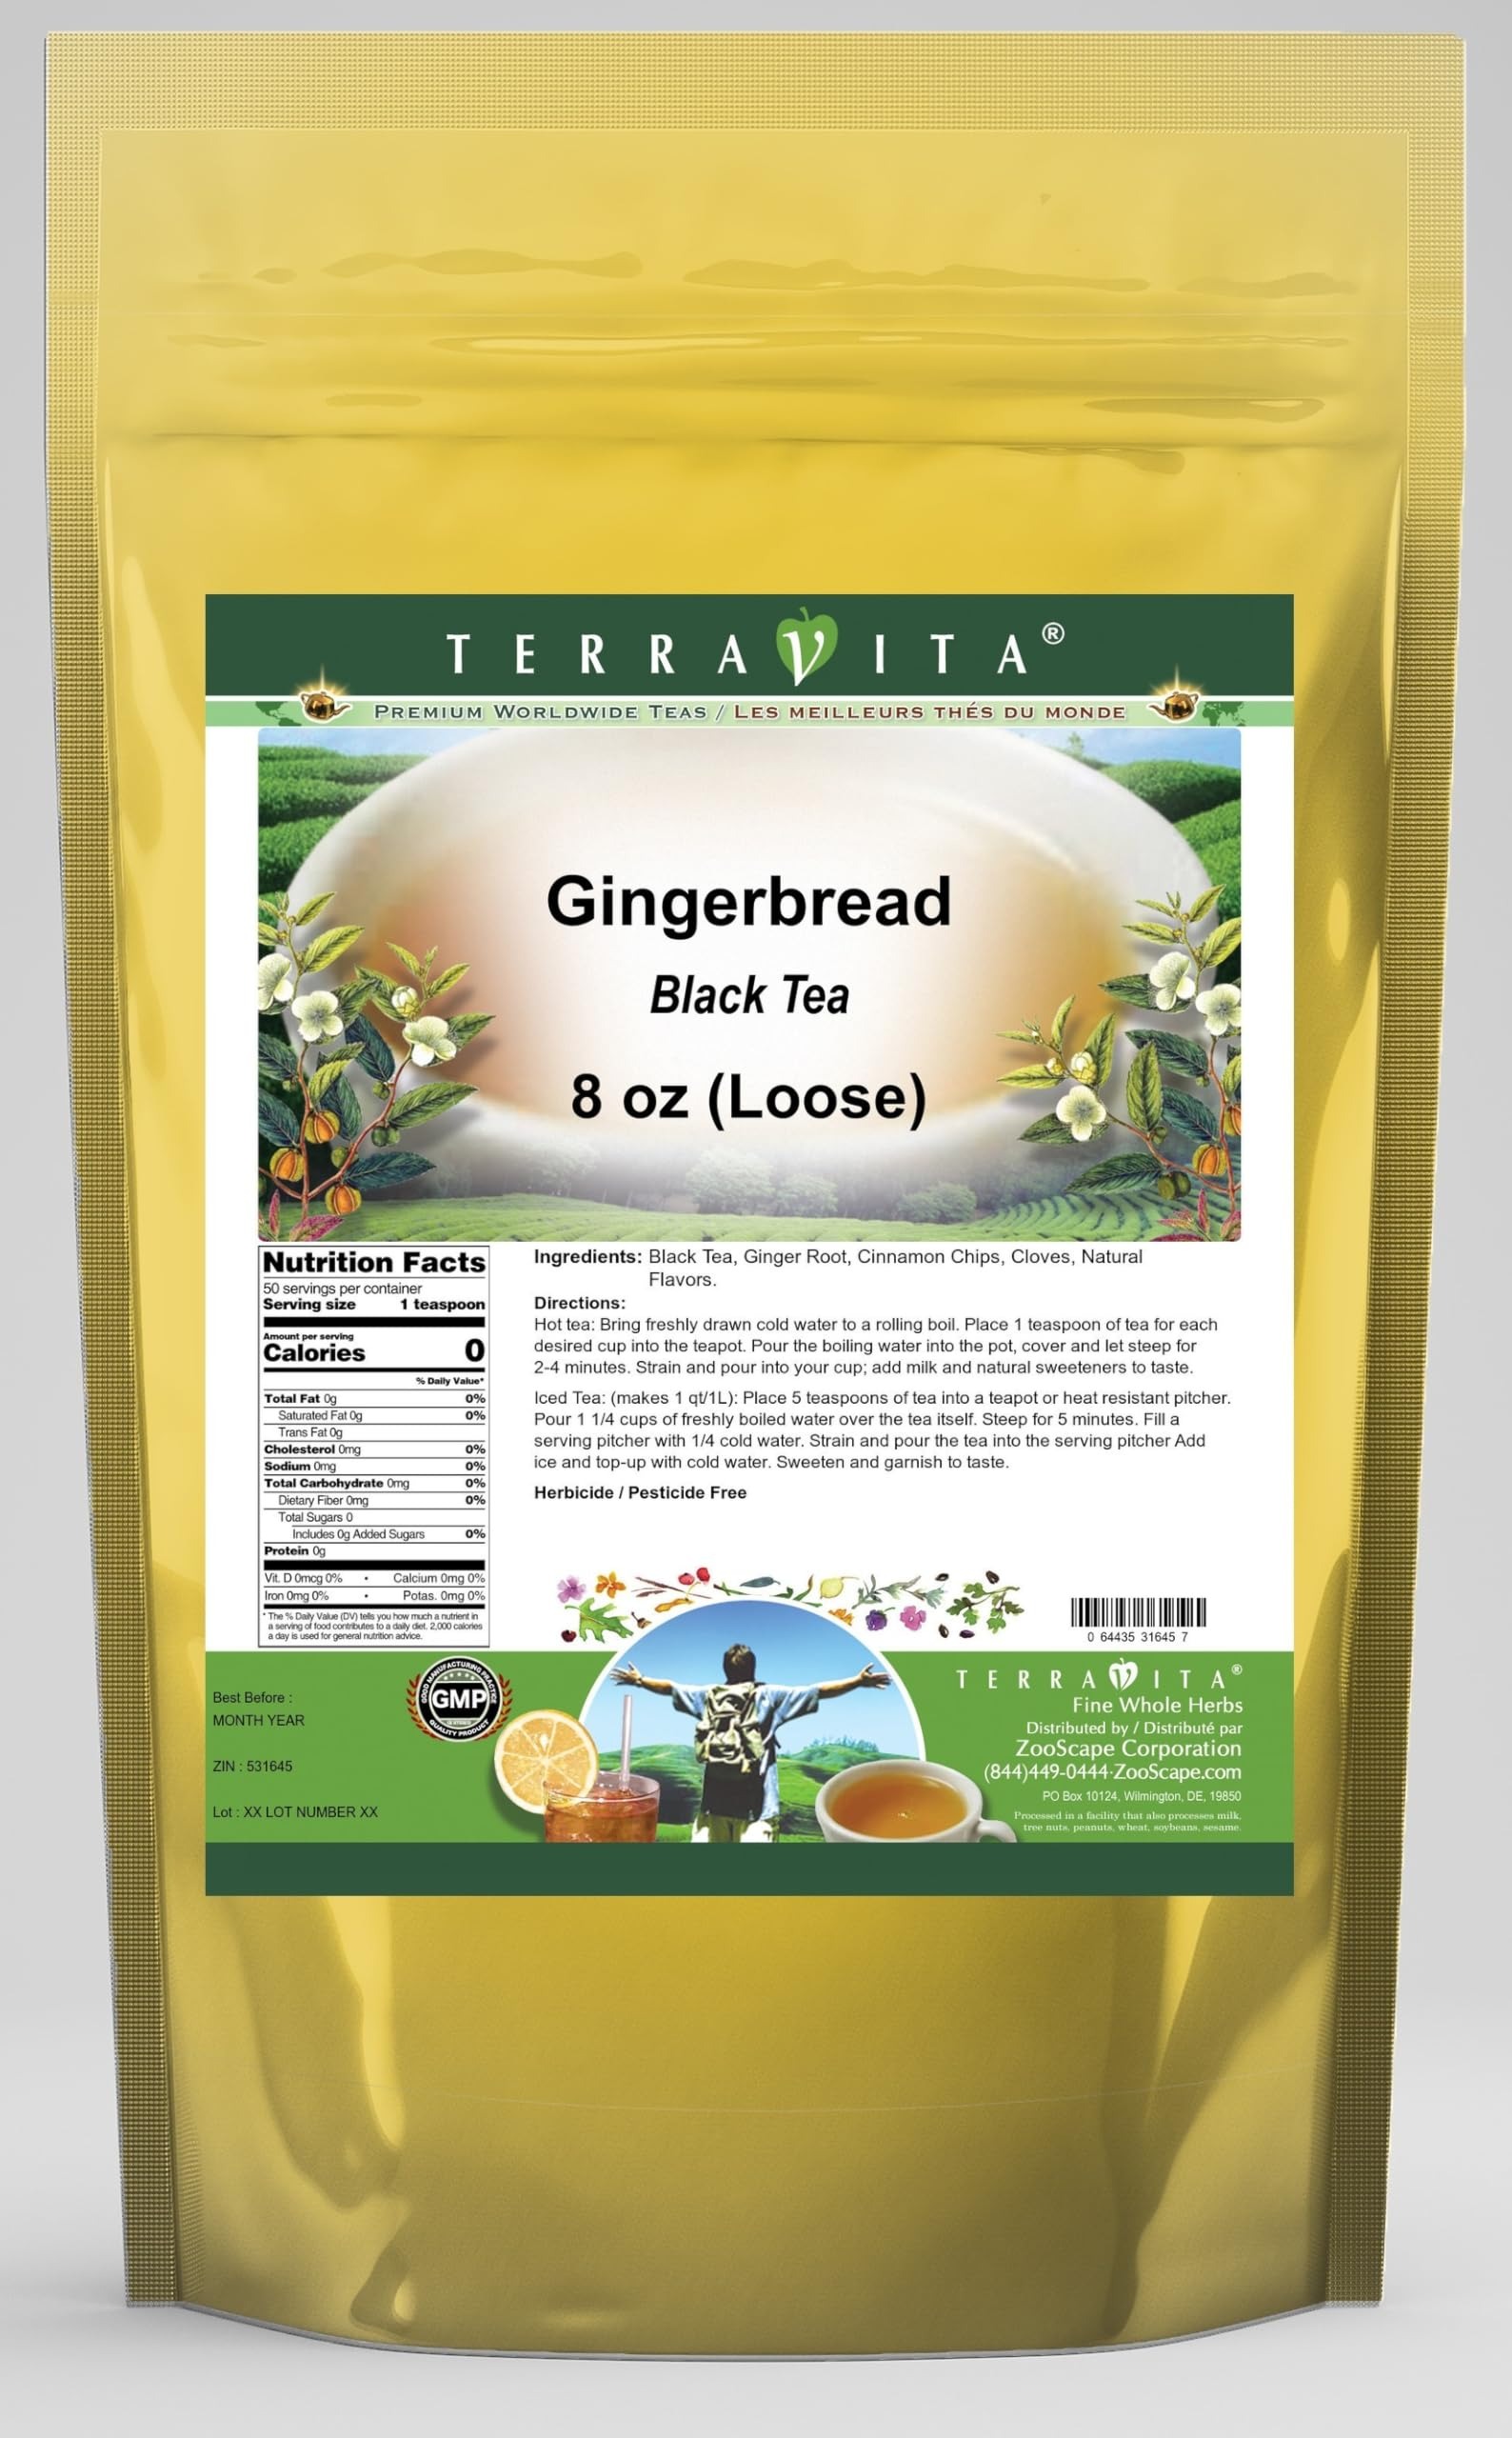
Item Name: Gingerbread Black Tea (Loose) (8 oz, ZIN: 531645) - 2 Pack
Bullet Point 1: Our Gingerbread Black Tea is a tasty flavored Black tea with Ginger Root, Cinnamon Chips and Cloves that has a refreshing taste that will impress you! The unique Gingerbread taste is delicious! - Ingredients: Black tea, Ginger Root, Cinnamon Chips, Cloves and Natural Gingerbread Flavor.
Bullet Point 2: No fillers.
Bullet Point 3: Manufacturer: TerraVita
Bullet Point 4: Size: 8 oz
Bullet Point 5: Loose Leaf Black Tea - Packed in a convenient upright pouch!
Product Description: Our Gingerbread Black Tea is a tasty flavored Black tea with Ginger Root, Cinnamon Chips and Cloves that has a refreshing taste that will impress you! The unique Gingerbread taste is delicious! - Ingredients: Black tea, Ginger Root, Cinnamon Chips, Cloves and Natural Gingerbread Flavor. - Hot tea brewing method: Bring freshly drawn cold water to a rolling boil. Place 1 teaspoon of tea for each desired cup into the teapot. Pour the boiling water into the pot, cover and let steep for 2-4 minutes. Strain and pour into your cup; add milk and natural sweeteners to taste. - Iced tea brewing method: (to make 1 liter/quart): Place 5 teaspoons of tea into a teapot or heat resistant pitcher. Pour 1 1/4 cups of freshly boiled water over the tea itself. Steep for 5 minutes. Fill a serving pitcher with 1/4 cold water. Strain and pour the tea into the serving pitcher Add ice and top-up with cold water. Sweeten and garnish to taste. - TerraVita is an exclusive line of premium-quality, natural source products that use only the finest, purest and most potent ingredients found around the world. TerraVita is hallmarked by the highest possible standards of purity, potency, stability and freshness. All of our products are prepared with the highest elements of quality control, from raw materials through the entire manufacturing process, up to and including the moment that the bottles or bags are sealed for freshness and shipped out to you. Our highest possible standards are certified by independent laboratories and backed by our personal guarantee. - TerraVita exists to meet and ensure your family's health and wellness without the harmful effects of chemicals and health products. We strive to make all of our products affordable and reliable and are constantly searching the market to maintain
Value: 16.0
Unit: Ounce

Price: 46.64